Commuter rail

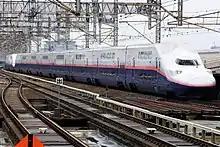
A Tokyo-bound E4 Series Shinkansen train. As of October 2021, these have since been retired.

In some European countries, the distinction between commuter trains and long-distance/intercity trains is subtle, due to the relatively short distances involved. For example, so-called "intercity" trains in Belgium and the Netherlands carry many commuters, while their equipment, range, and speeds are similar to those of commuter trains in some larger countries.